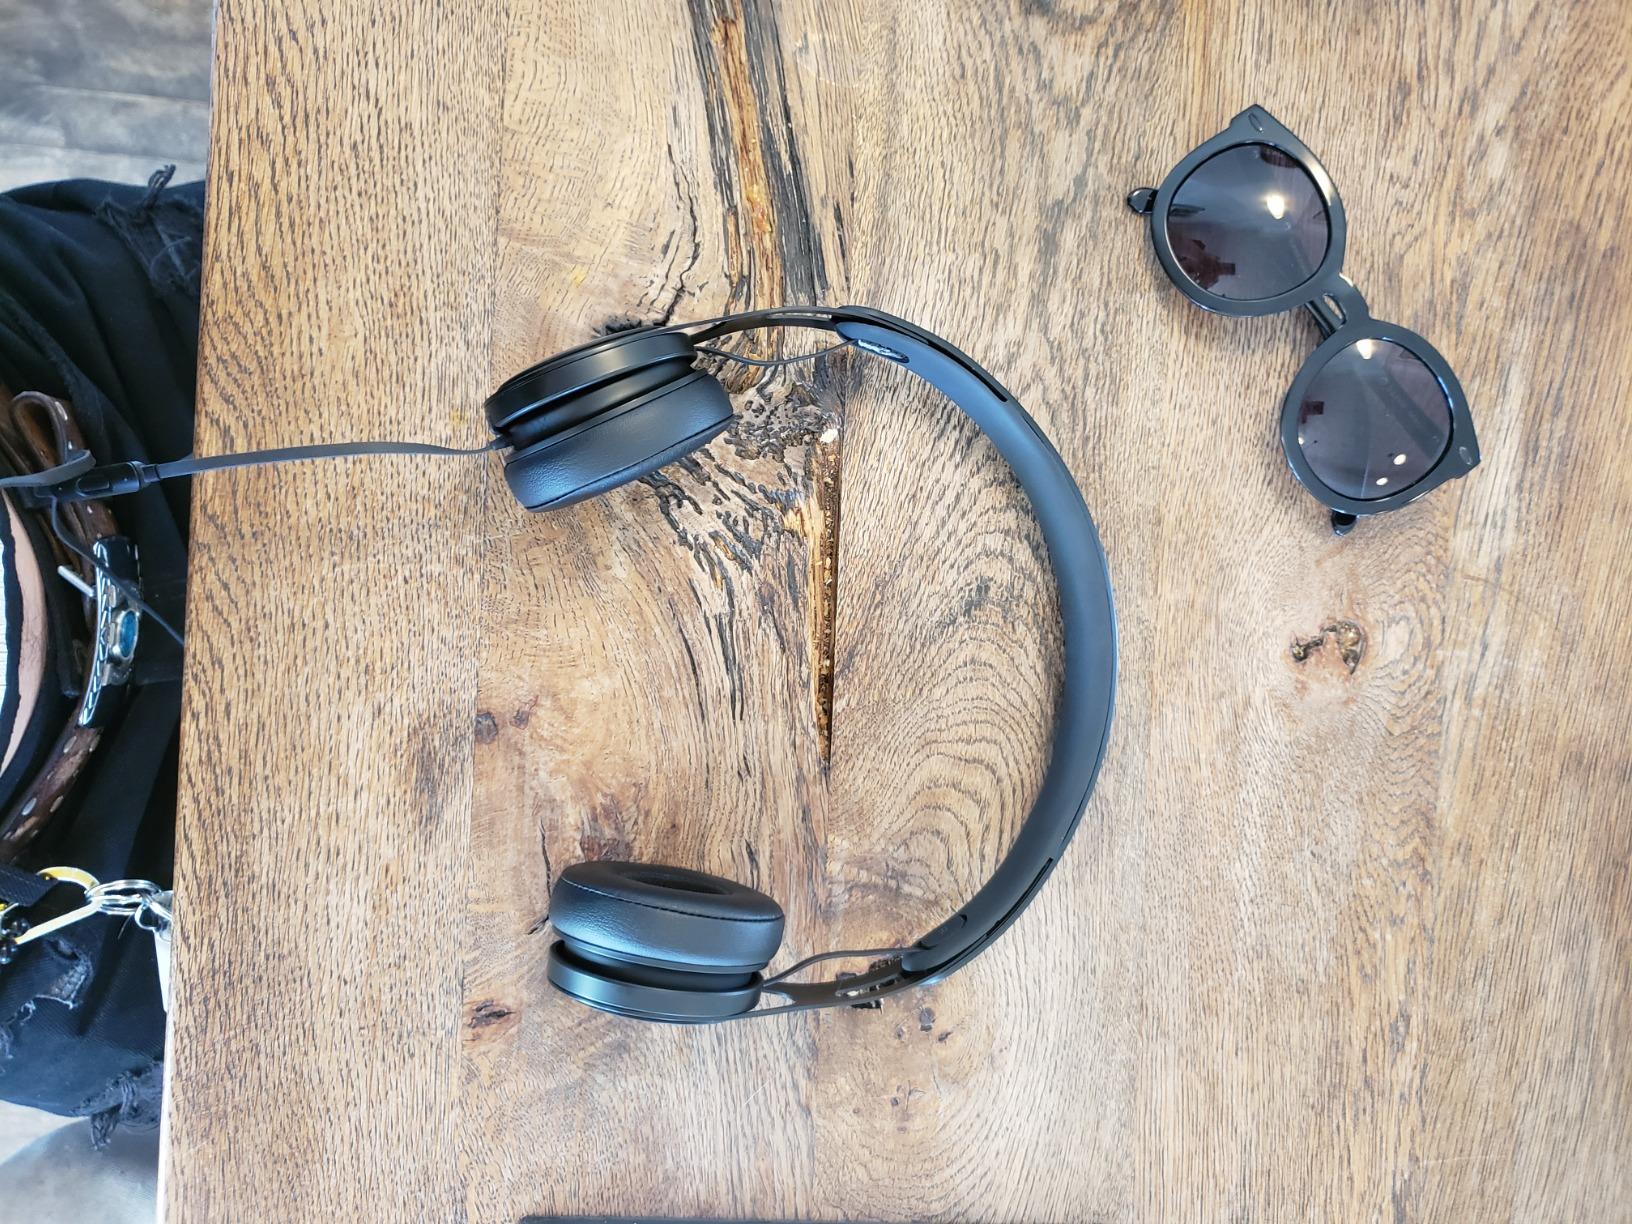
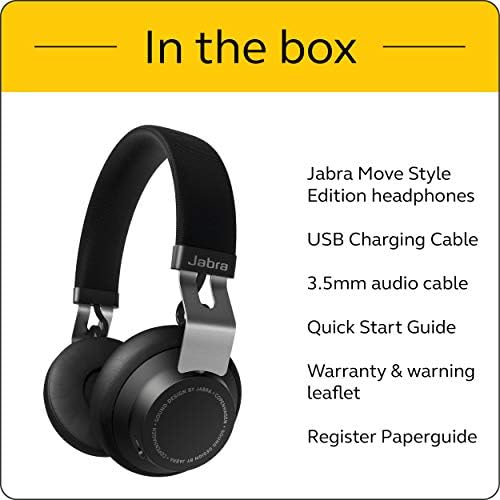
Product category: headphones
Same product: no